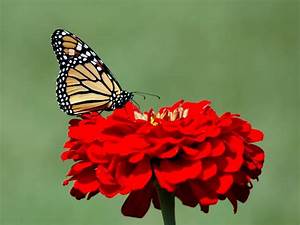
Label: farfalla